Hiraoka Station (Nagano)

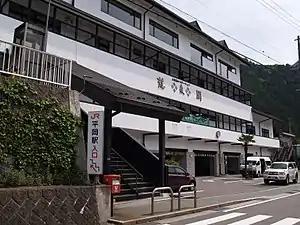
Hiraoka Station in May 2010

is a railway station on the Iida Line in the village of Tenryū, Shimoina, Nagano Prefecture, Japan, operated by Central Japan Railway Company (JR Central).